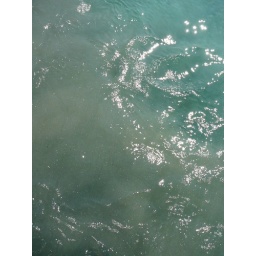
when reversing away from the quay the boat kicks up sand which glistens like silver in the water